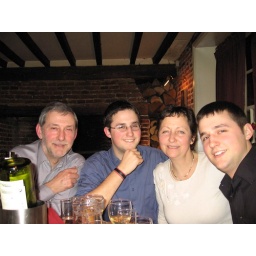
A rose between 3 thorns ... the rose is the one in white ...